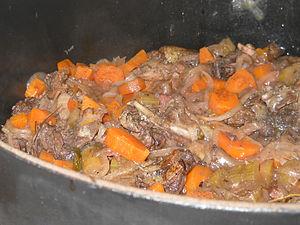
Salmis chasseur de Jacqueline